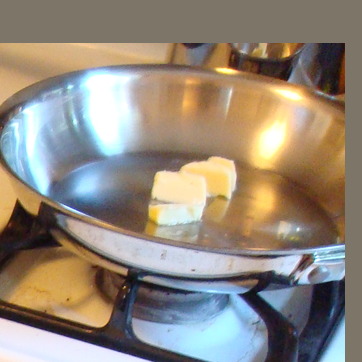
Material: food